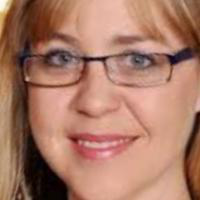
Age group: age 41-55